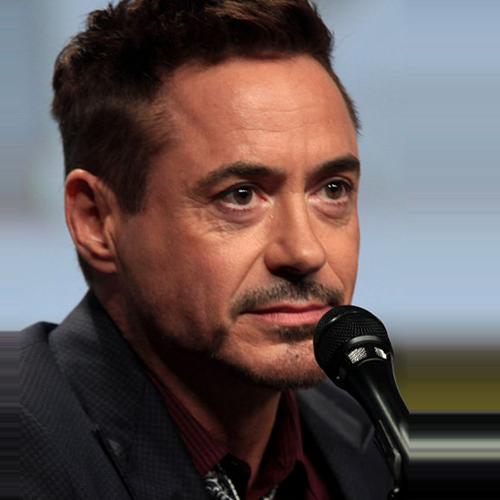
Age: 48